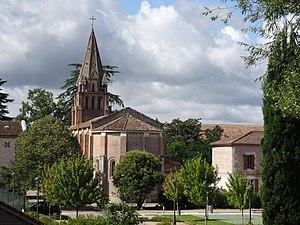
Sauveterre-Saint-Denis (47)
Sauveterre-Saint-Denis est une commune du Sud-Ouest de la France, située dans le département de Lot-et-Garonne.